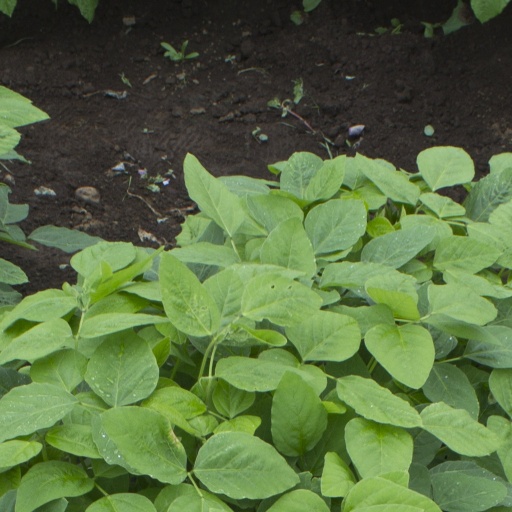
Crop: soybean